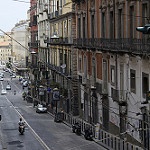
Label: street